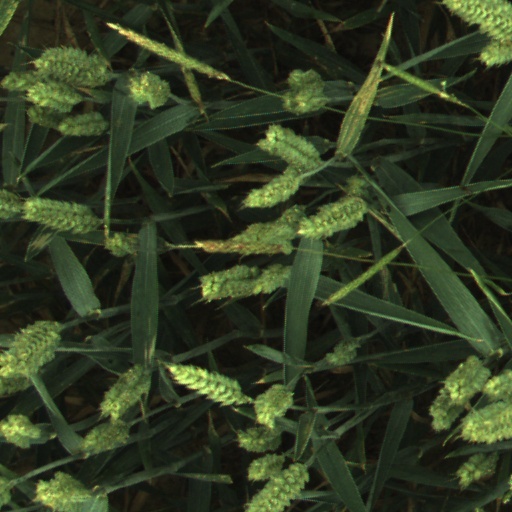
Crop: wheat